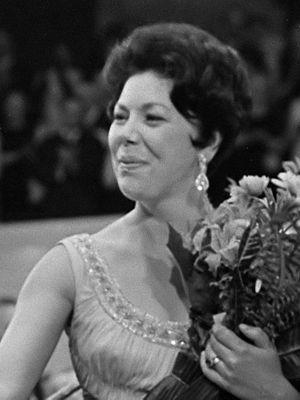
Janet Baker est une mezzo-soprano et contralto britannique née le 21 août 1933 à Hatfield, une commune sise dans le Nord de l'Angleterre dans le Yorkshire du Sud